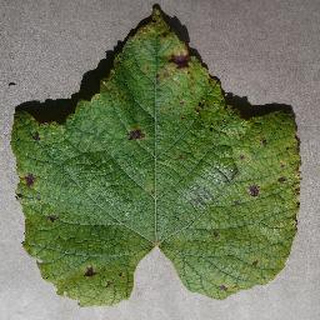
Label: grape_leaf_blight